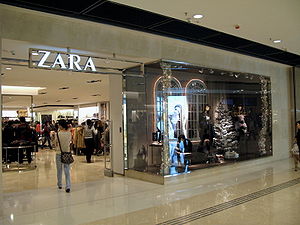
Zara
Zara er en spanskejet kæde af tøjbutikker, der blev grundlagt med en butik på hovedgaden i A Coruña i 1975.